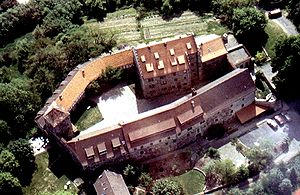
Eiterfeld
Burg Fürsteneck
Eiterfeld er en by i Hessen i det centrale Tyskland. Pr. 2006 havde byen 7538 indbyggere.